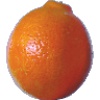
Label: tangelo